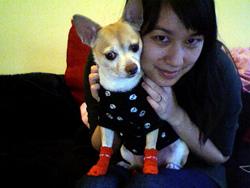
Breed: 420-n000124-Chihuahua